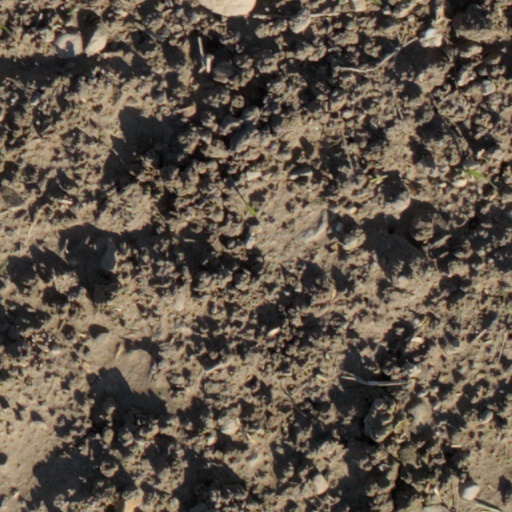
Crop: wheat